Rivière du Sault au Mouton

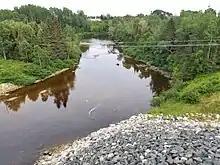
View downstream of the Sault au Mouton river, from the Highway 138 bridge.

The Rivière du Sault au Mouton flows south, on the north shore of the St. Lawrence River, in the unorganized territory of Lac-au-Brochet and the municipality of Longue-Rive, in the La Haute-Côte-Nord Regional County Municipality in the administrative region of Côte-Nord, in the province of Quebec, in Canada. It flows into the estuary of Saint Lawrence at Longue-Rive.